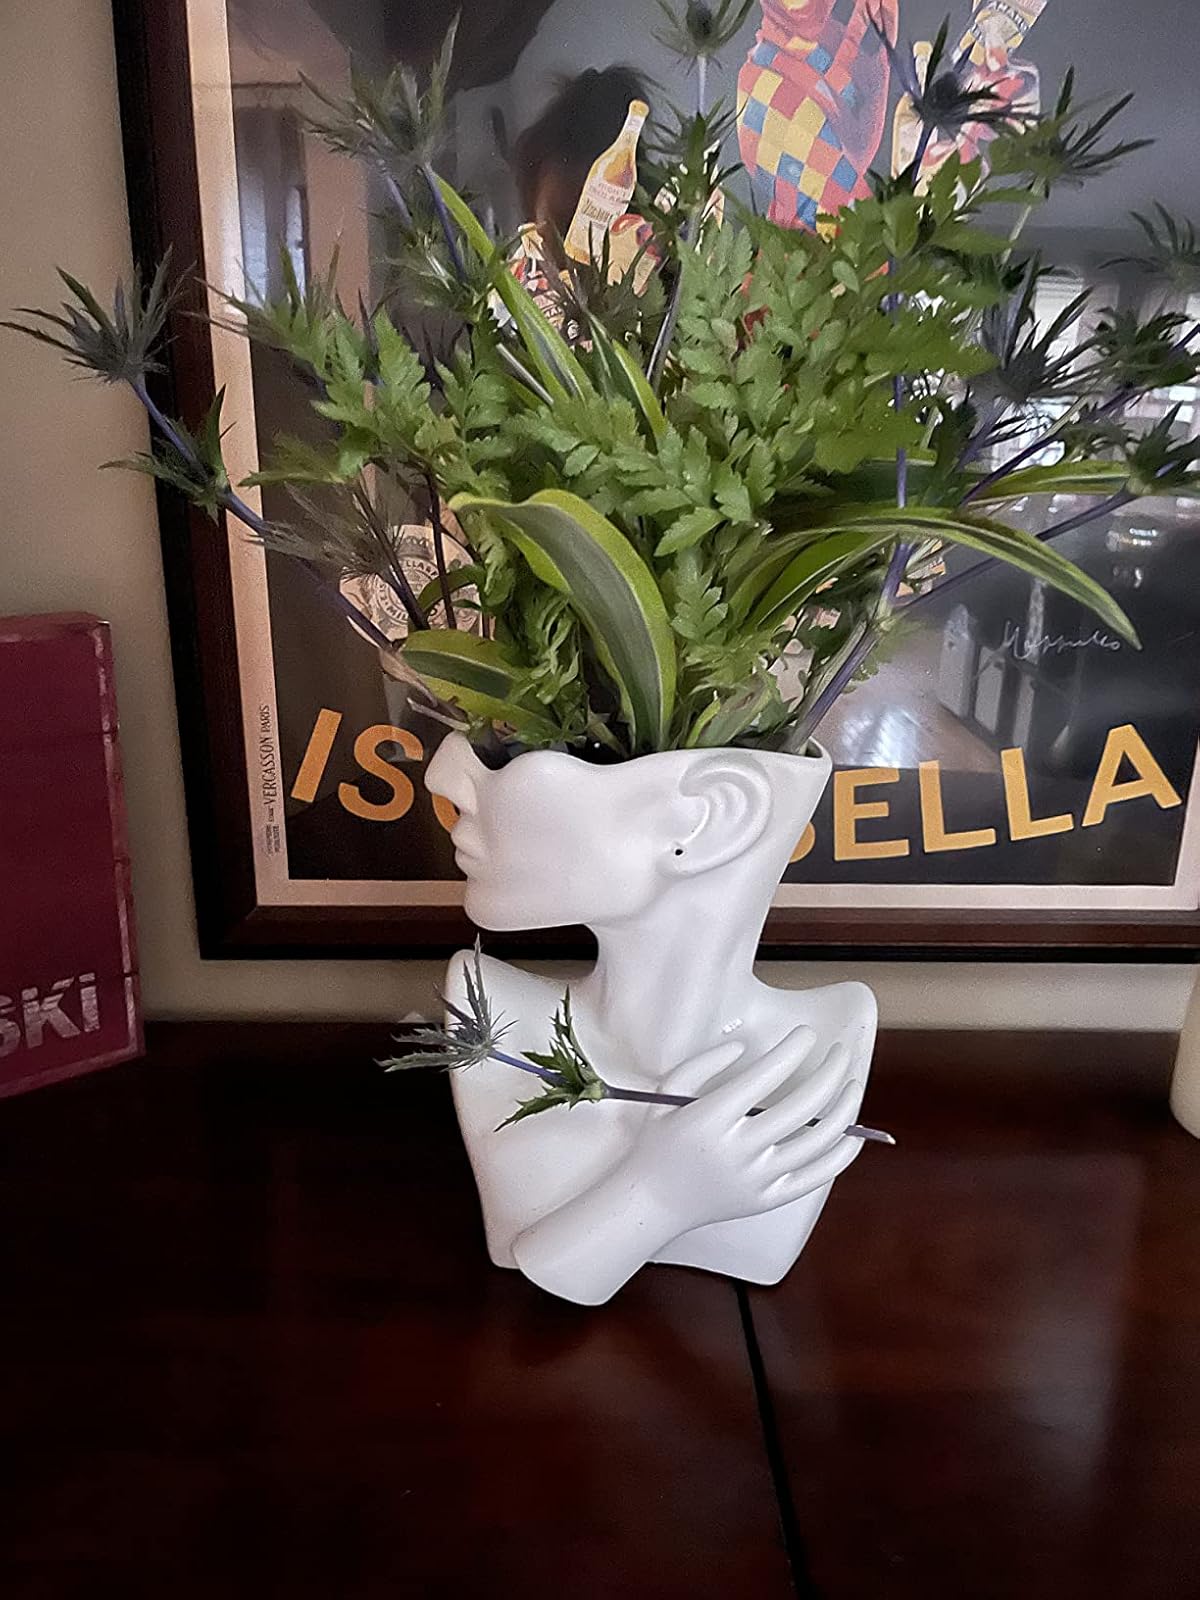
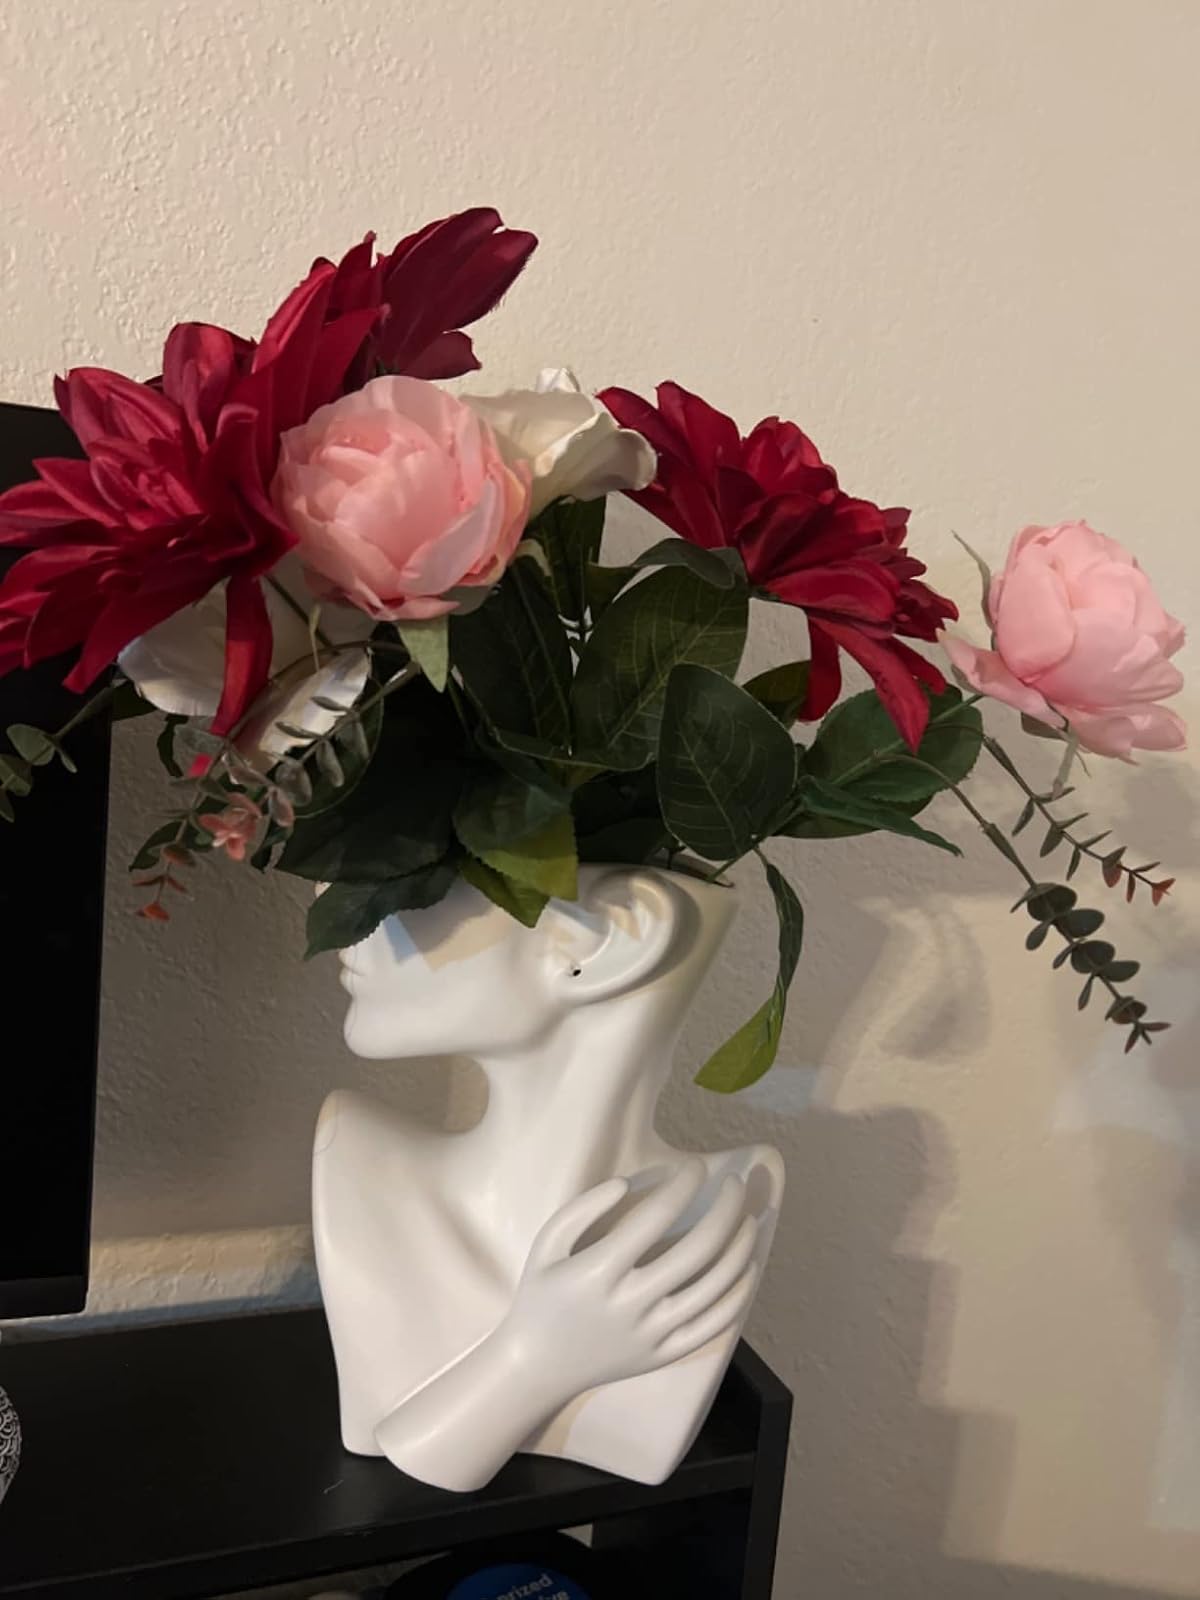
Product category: vase
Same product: yes